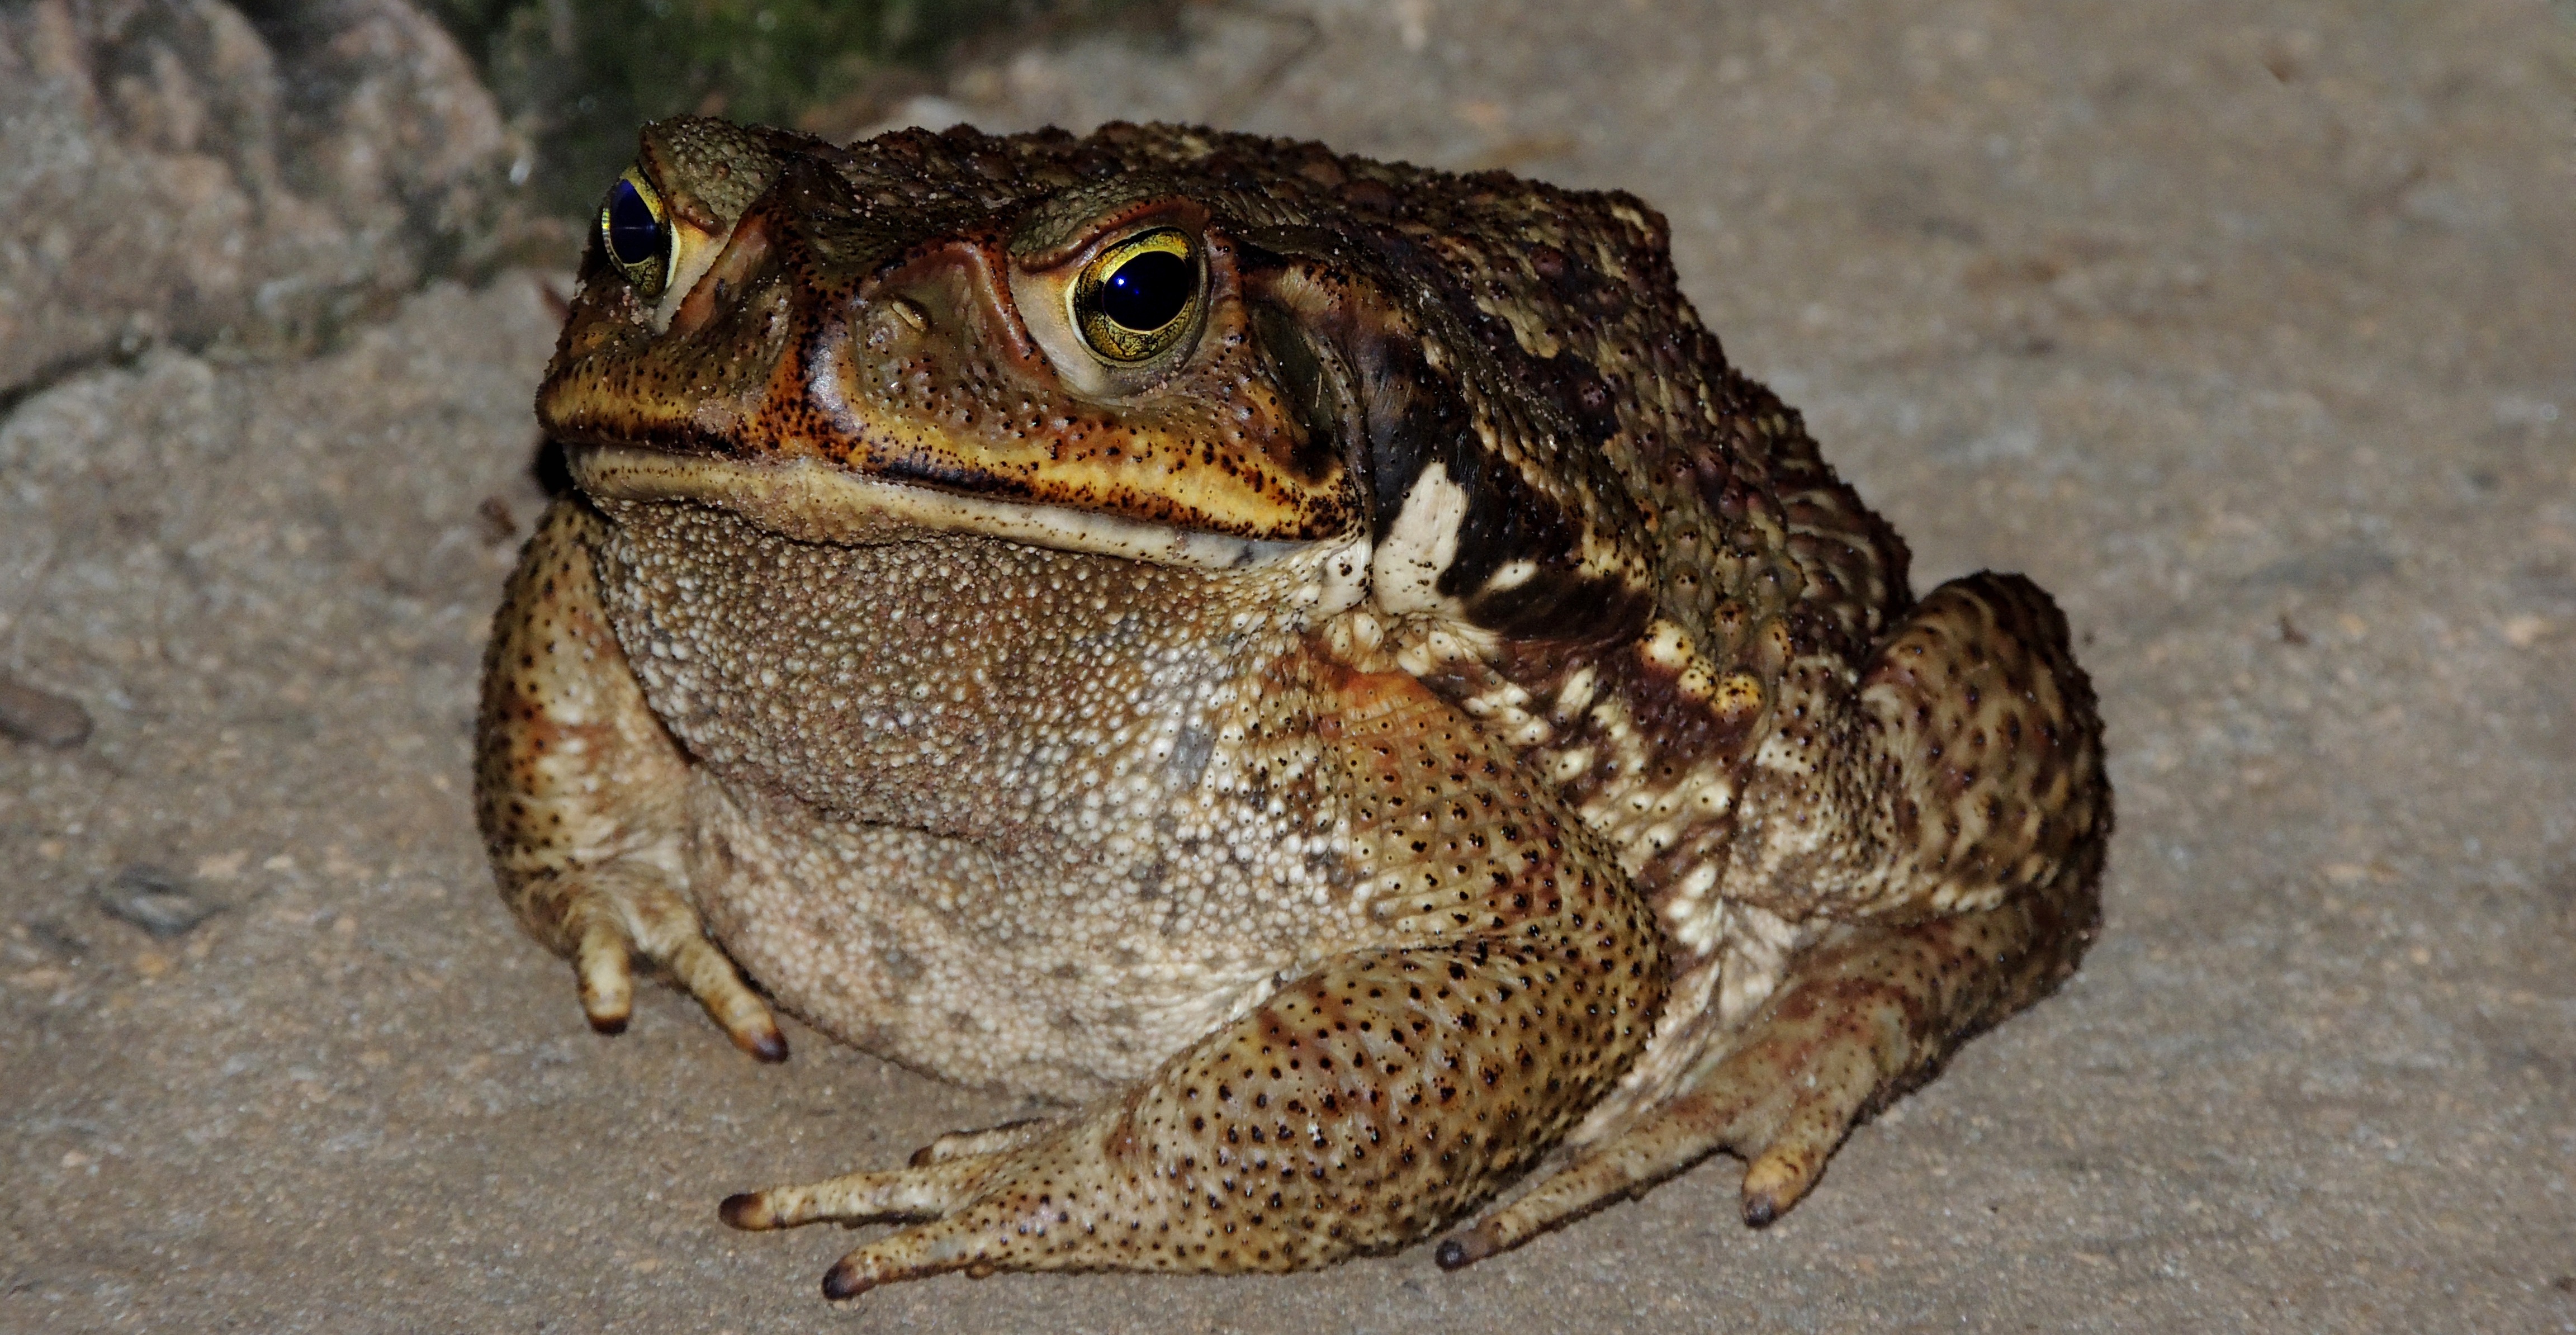
nature, animal, wildlife, frog, toad, amphibian, fauna, vertebrate, bullfrog, ranidae